National Register of Historic Places listings in Portland, Maine

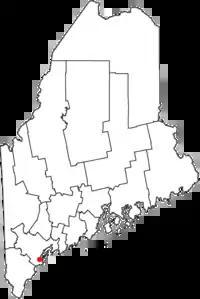
Location of Portland in Maine

This is intended to be a complete list of the properties and districts on the National Register of Historic Places in Portland, Cumberland County, Maine, United States. Latitude and longitude coordinates are provided for many National Register properties and districts; these locations may be seen together in an online map.